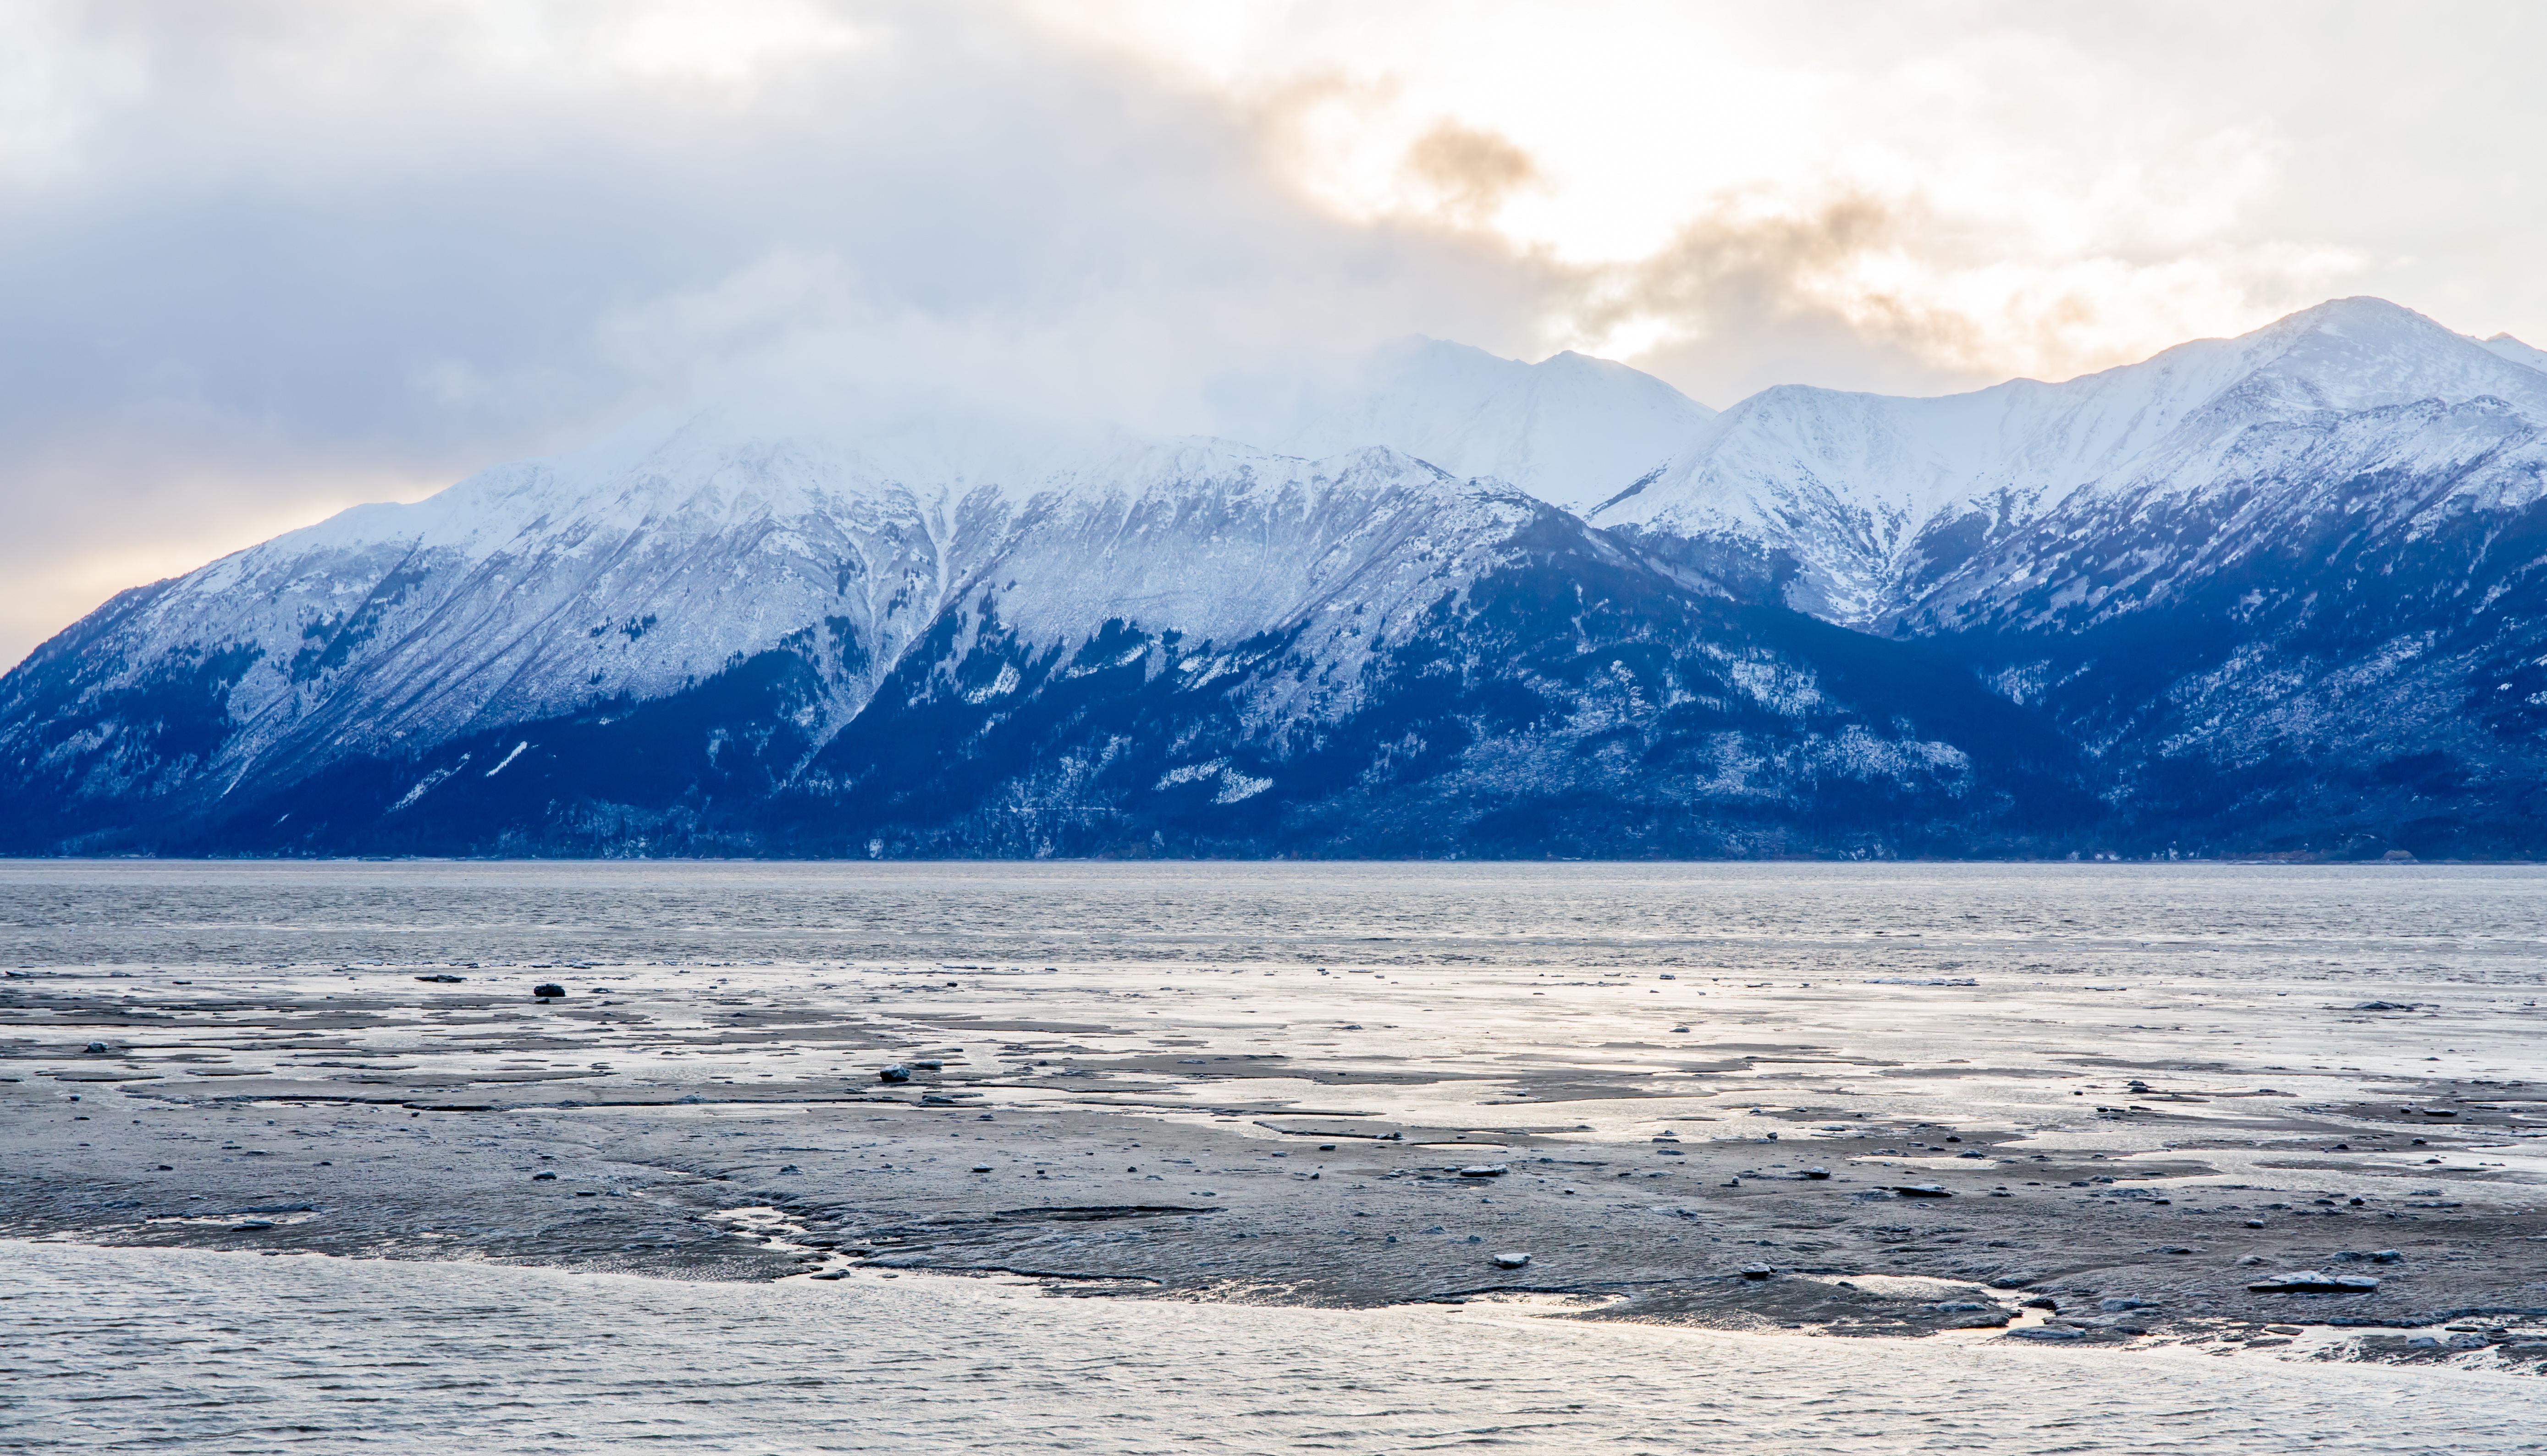
landscape, sea, ocean, horizon, mountain, snow, winter, cloud, wave, lake, mountain range, ice, glacier, weather, arctic, loch, landform, arctic ocean, natural environment, geographical feature, atmospheric phenomenon, glacial landform